Big Bad

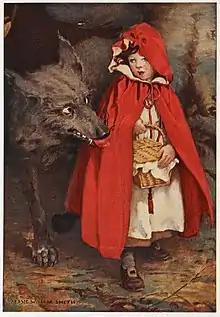
In a 2014 book, Kimberley McMahon-Coleman and Roslyn Weaver speculated that the Big Bad Wolf of fairy tales such as Little Red Riding Hood may be the origin of the phrase in "Buffy the Vampire Slayer"

Big Bad is a term to describe a major recurring adversary, usually the chief villain or antagonist in a television series or a particular broadcast season of a series, originally used by the series "Buffy the Vampire Slayer". It has since been used to describe annual villains in other television series, and has also been used in scholarly work discussing "Buffy the Vampire Slayer".